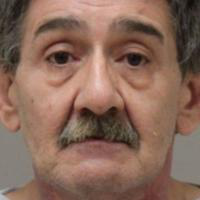
Age group: age 66-80